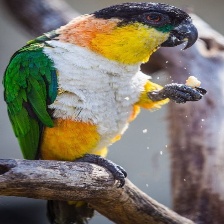
Species: BLACK HEADED CAIQUE
Scientific name: PIONITES MELANOCEPHALUS